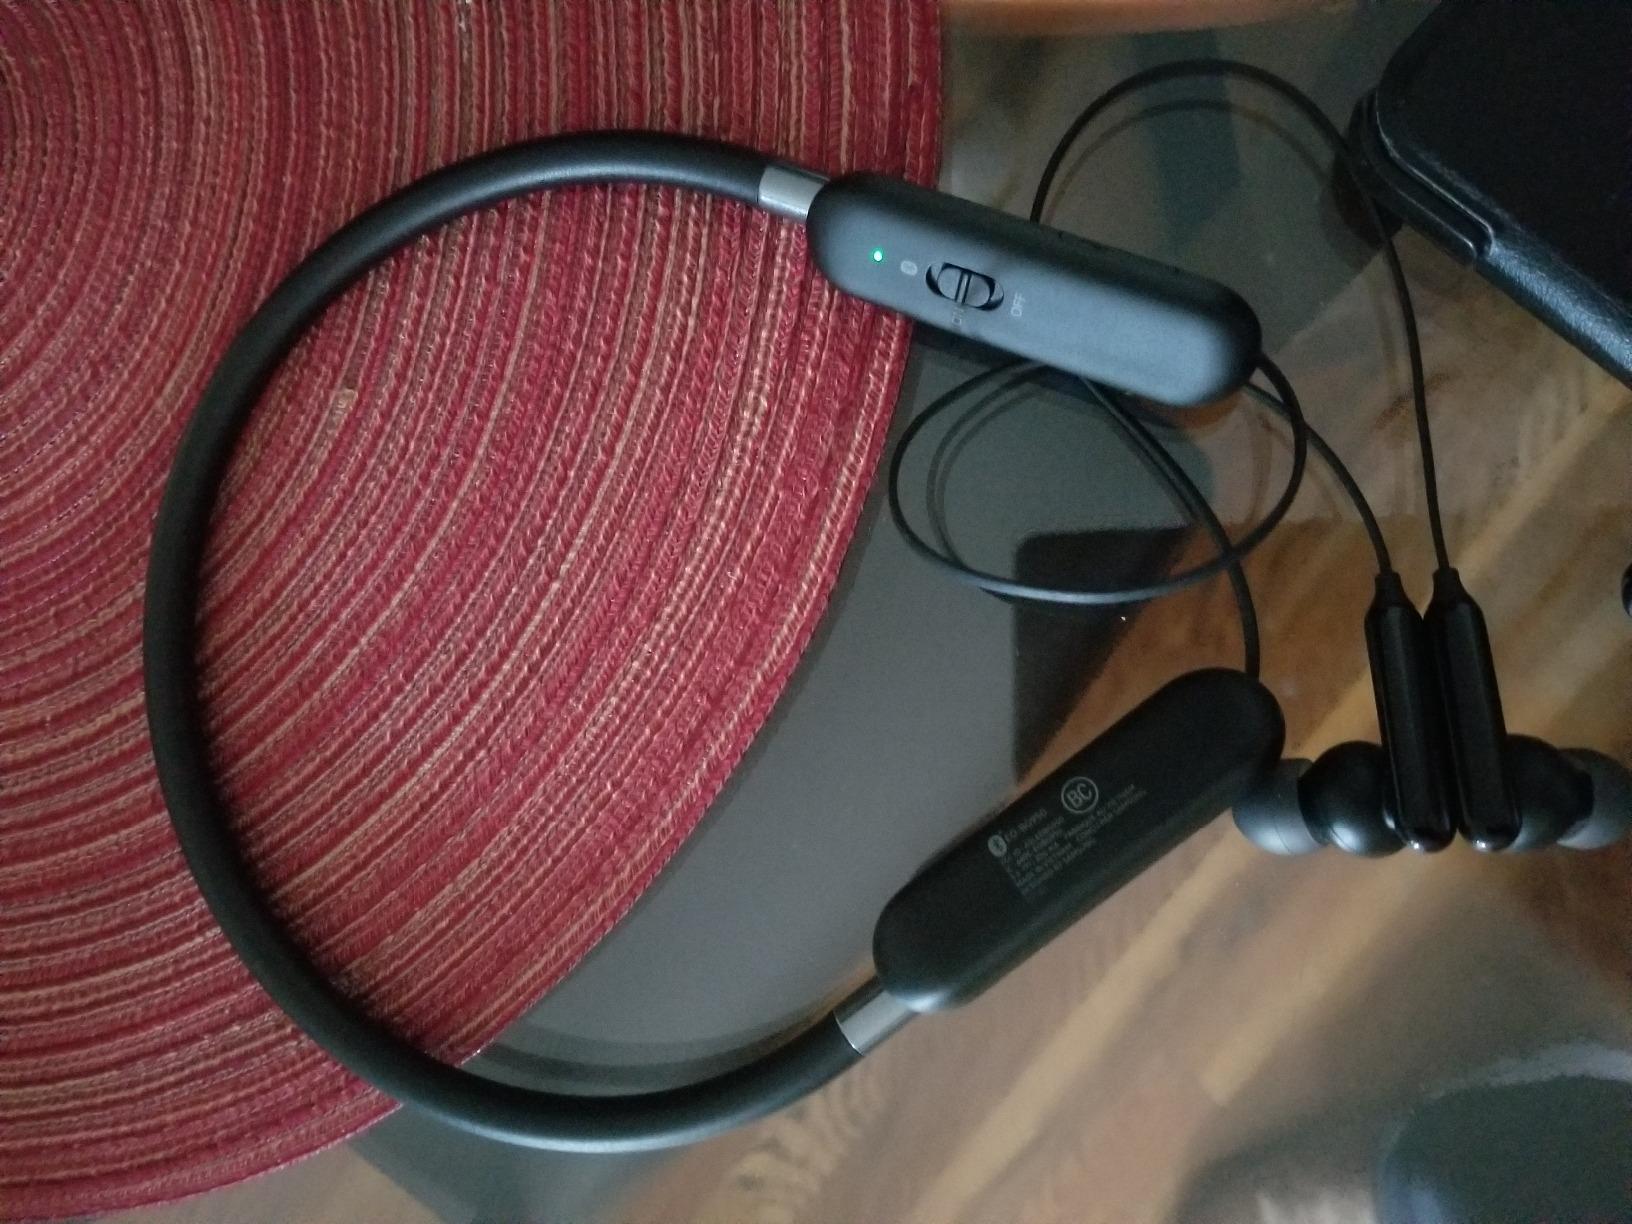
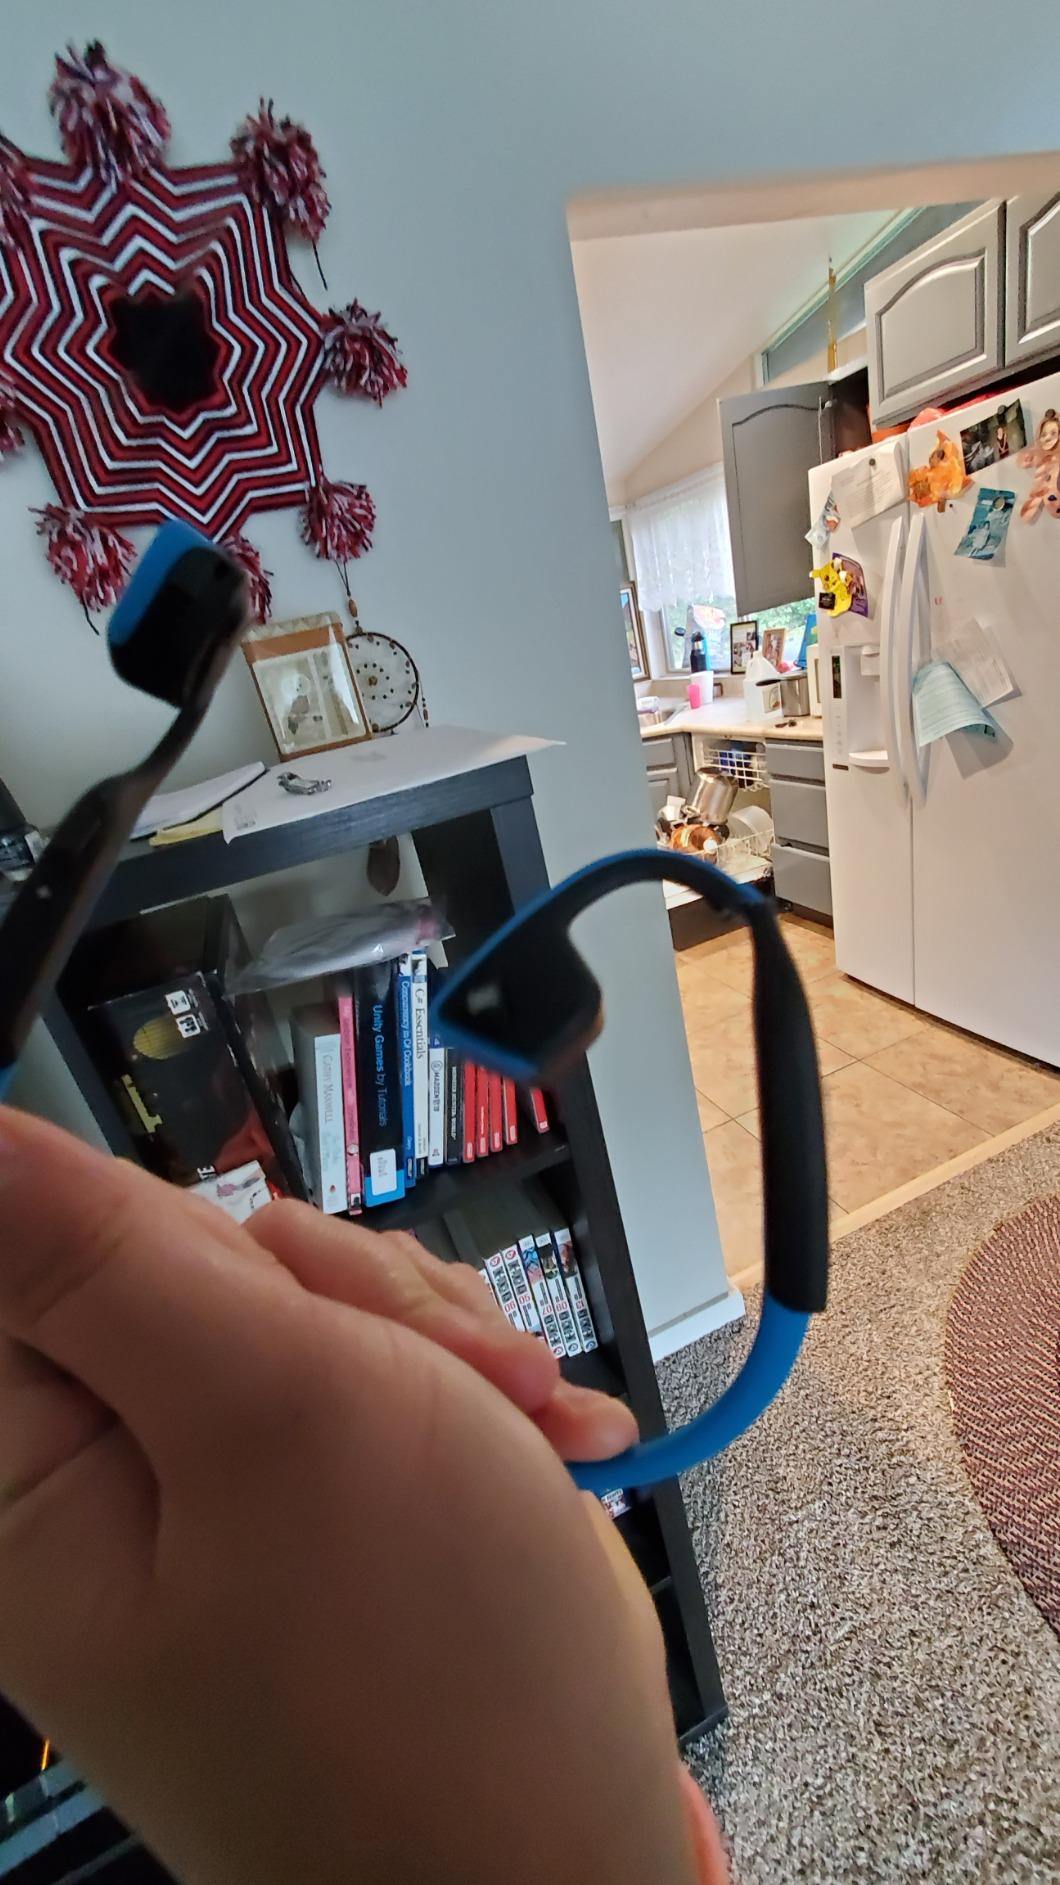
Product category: headphones
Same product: no